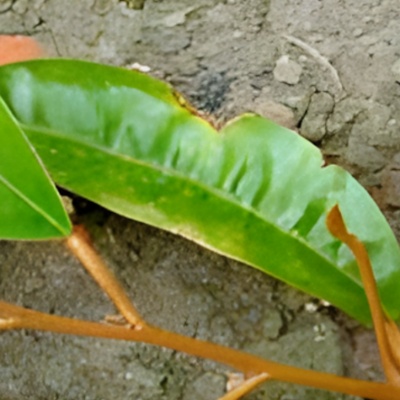
Label: Leaf_Rhizoctonia